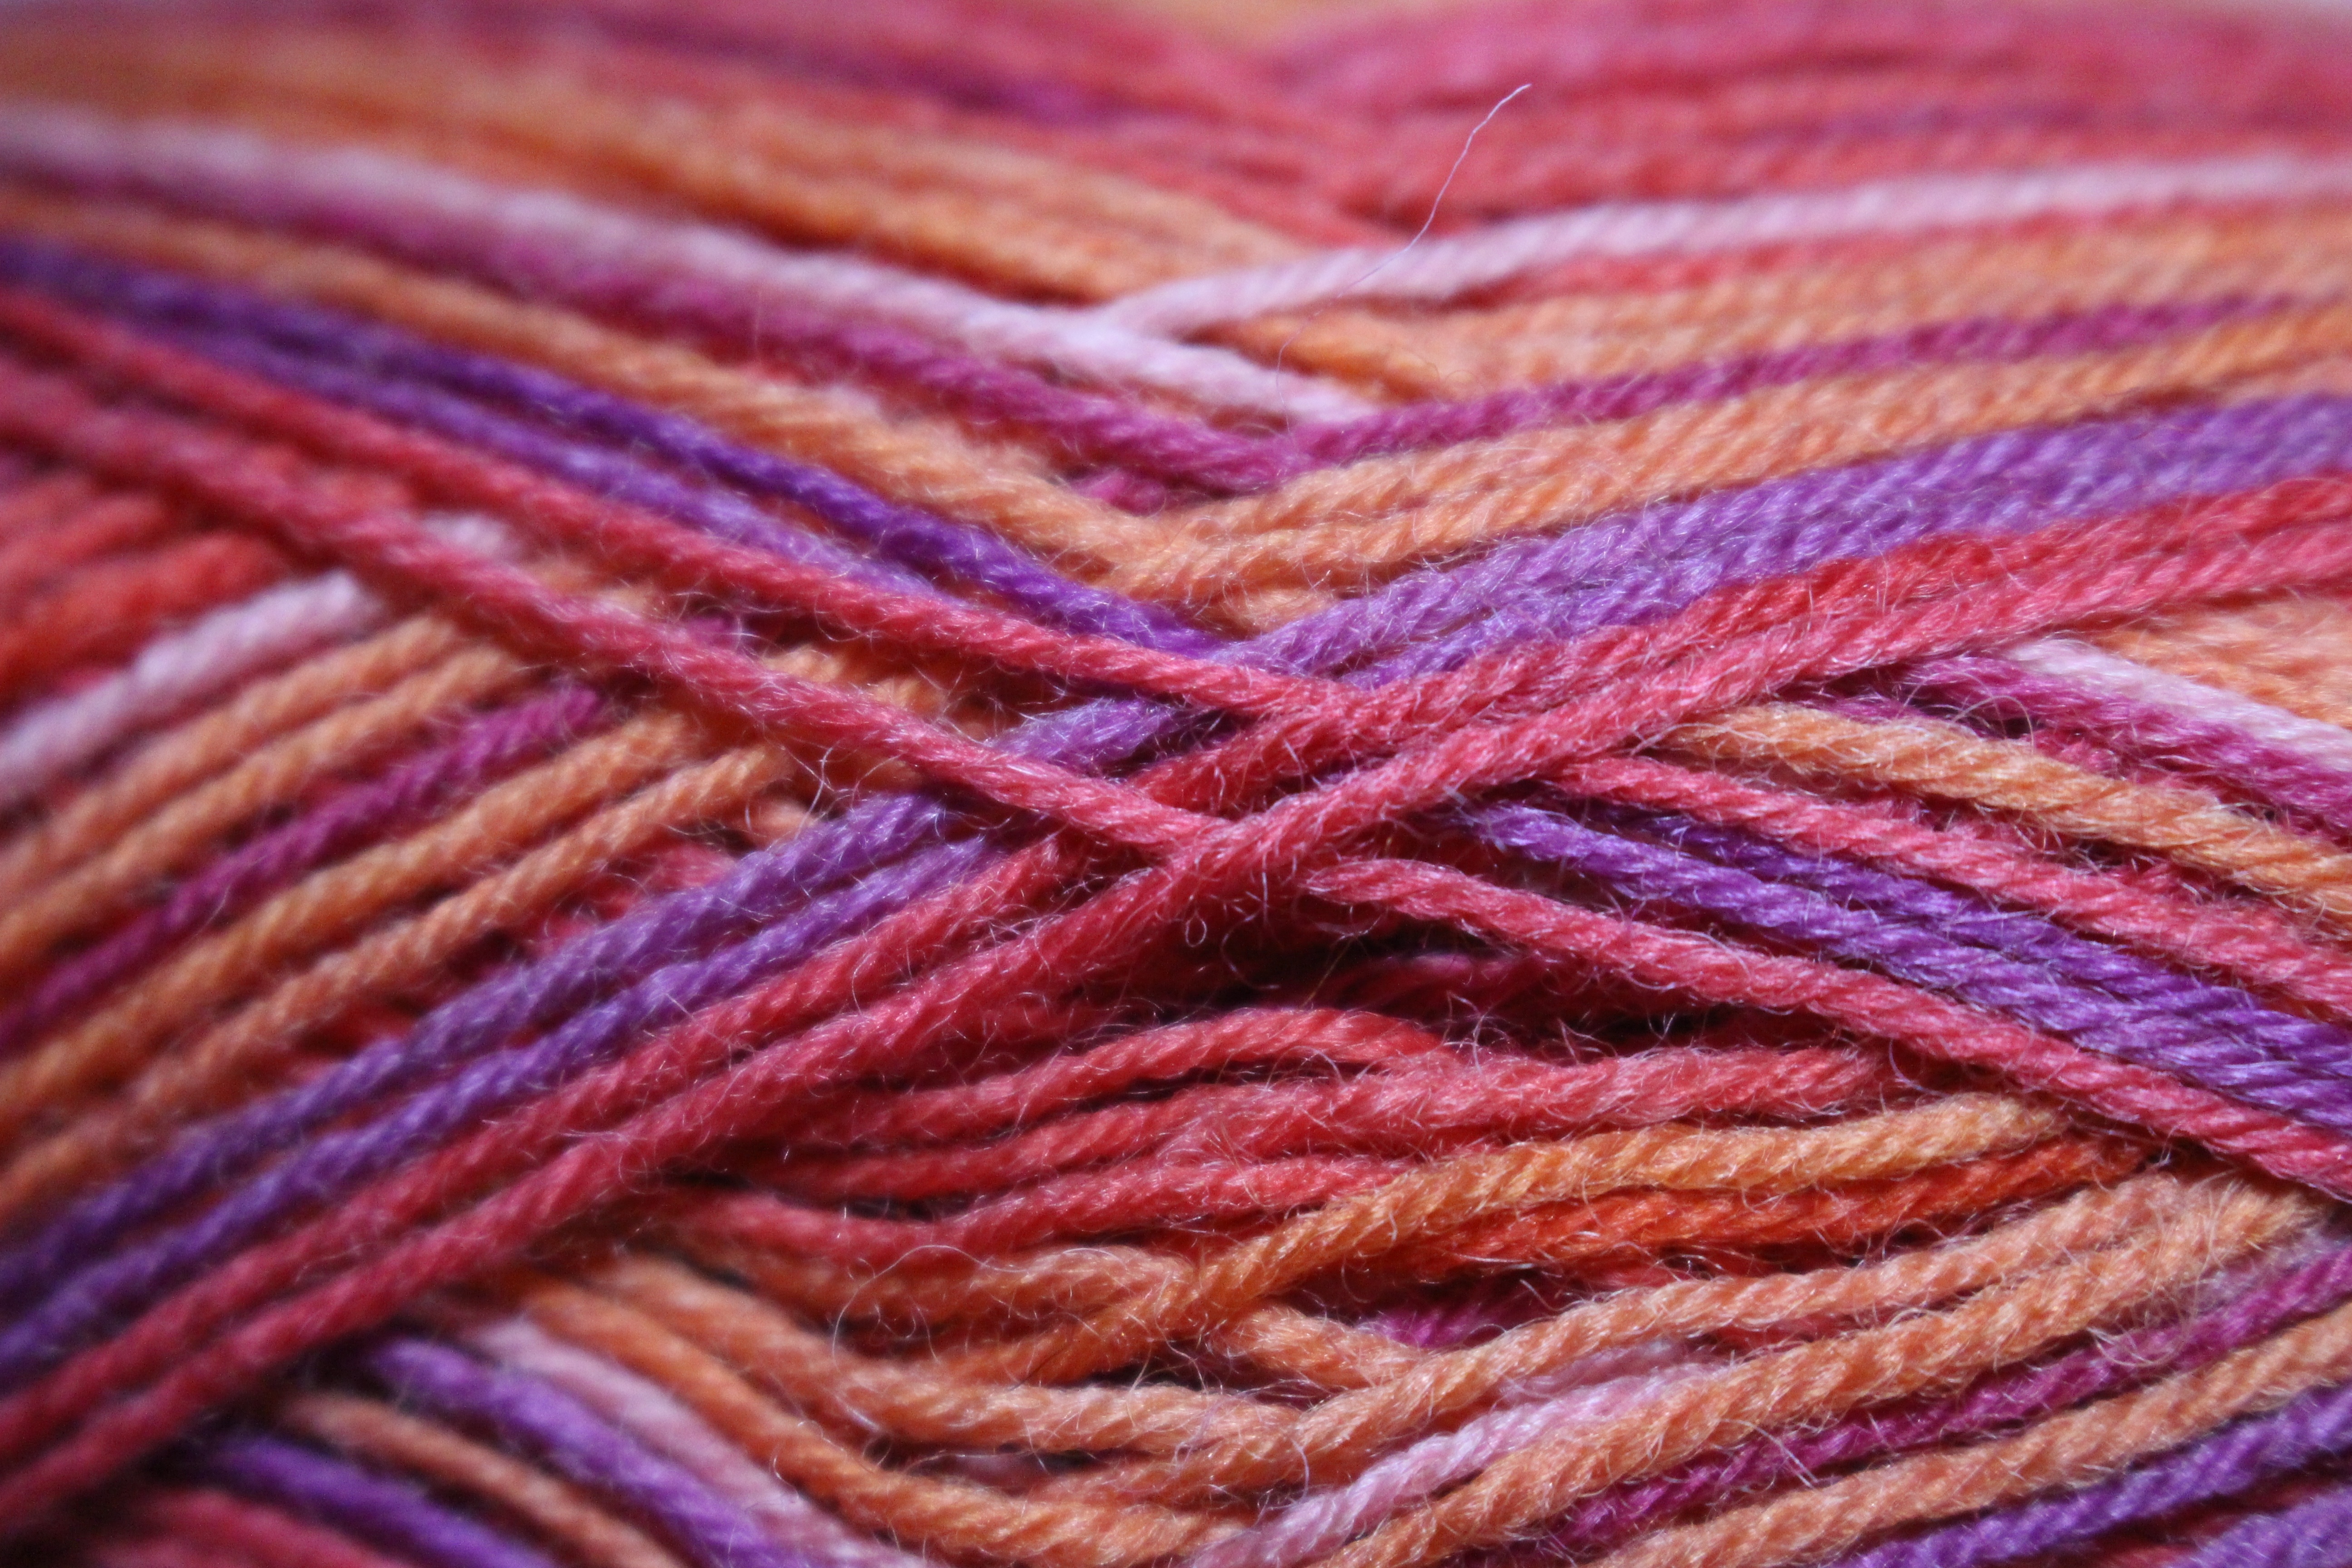
red, colorful, knit, wool, material, thread, woolen, crochet, textile, art, hobby, handarbeiten, shades of red